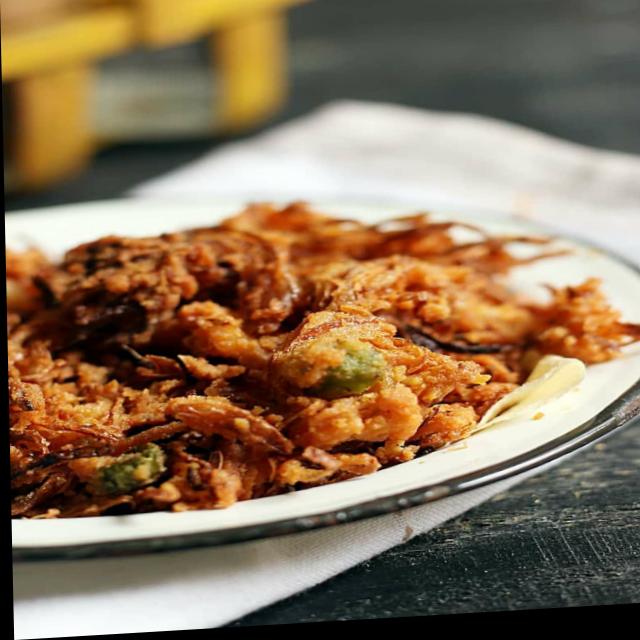
Dish: pakode